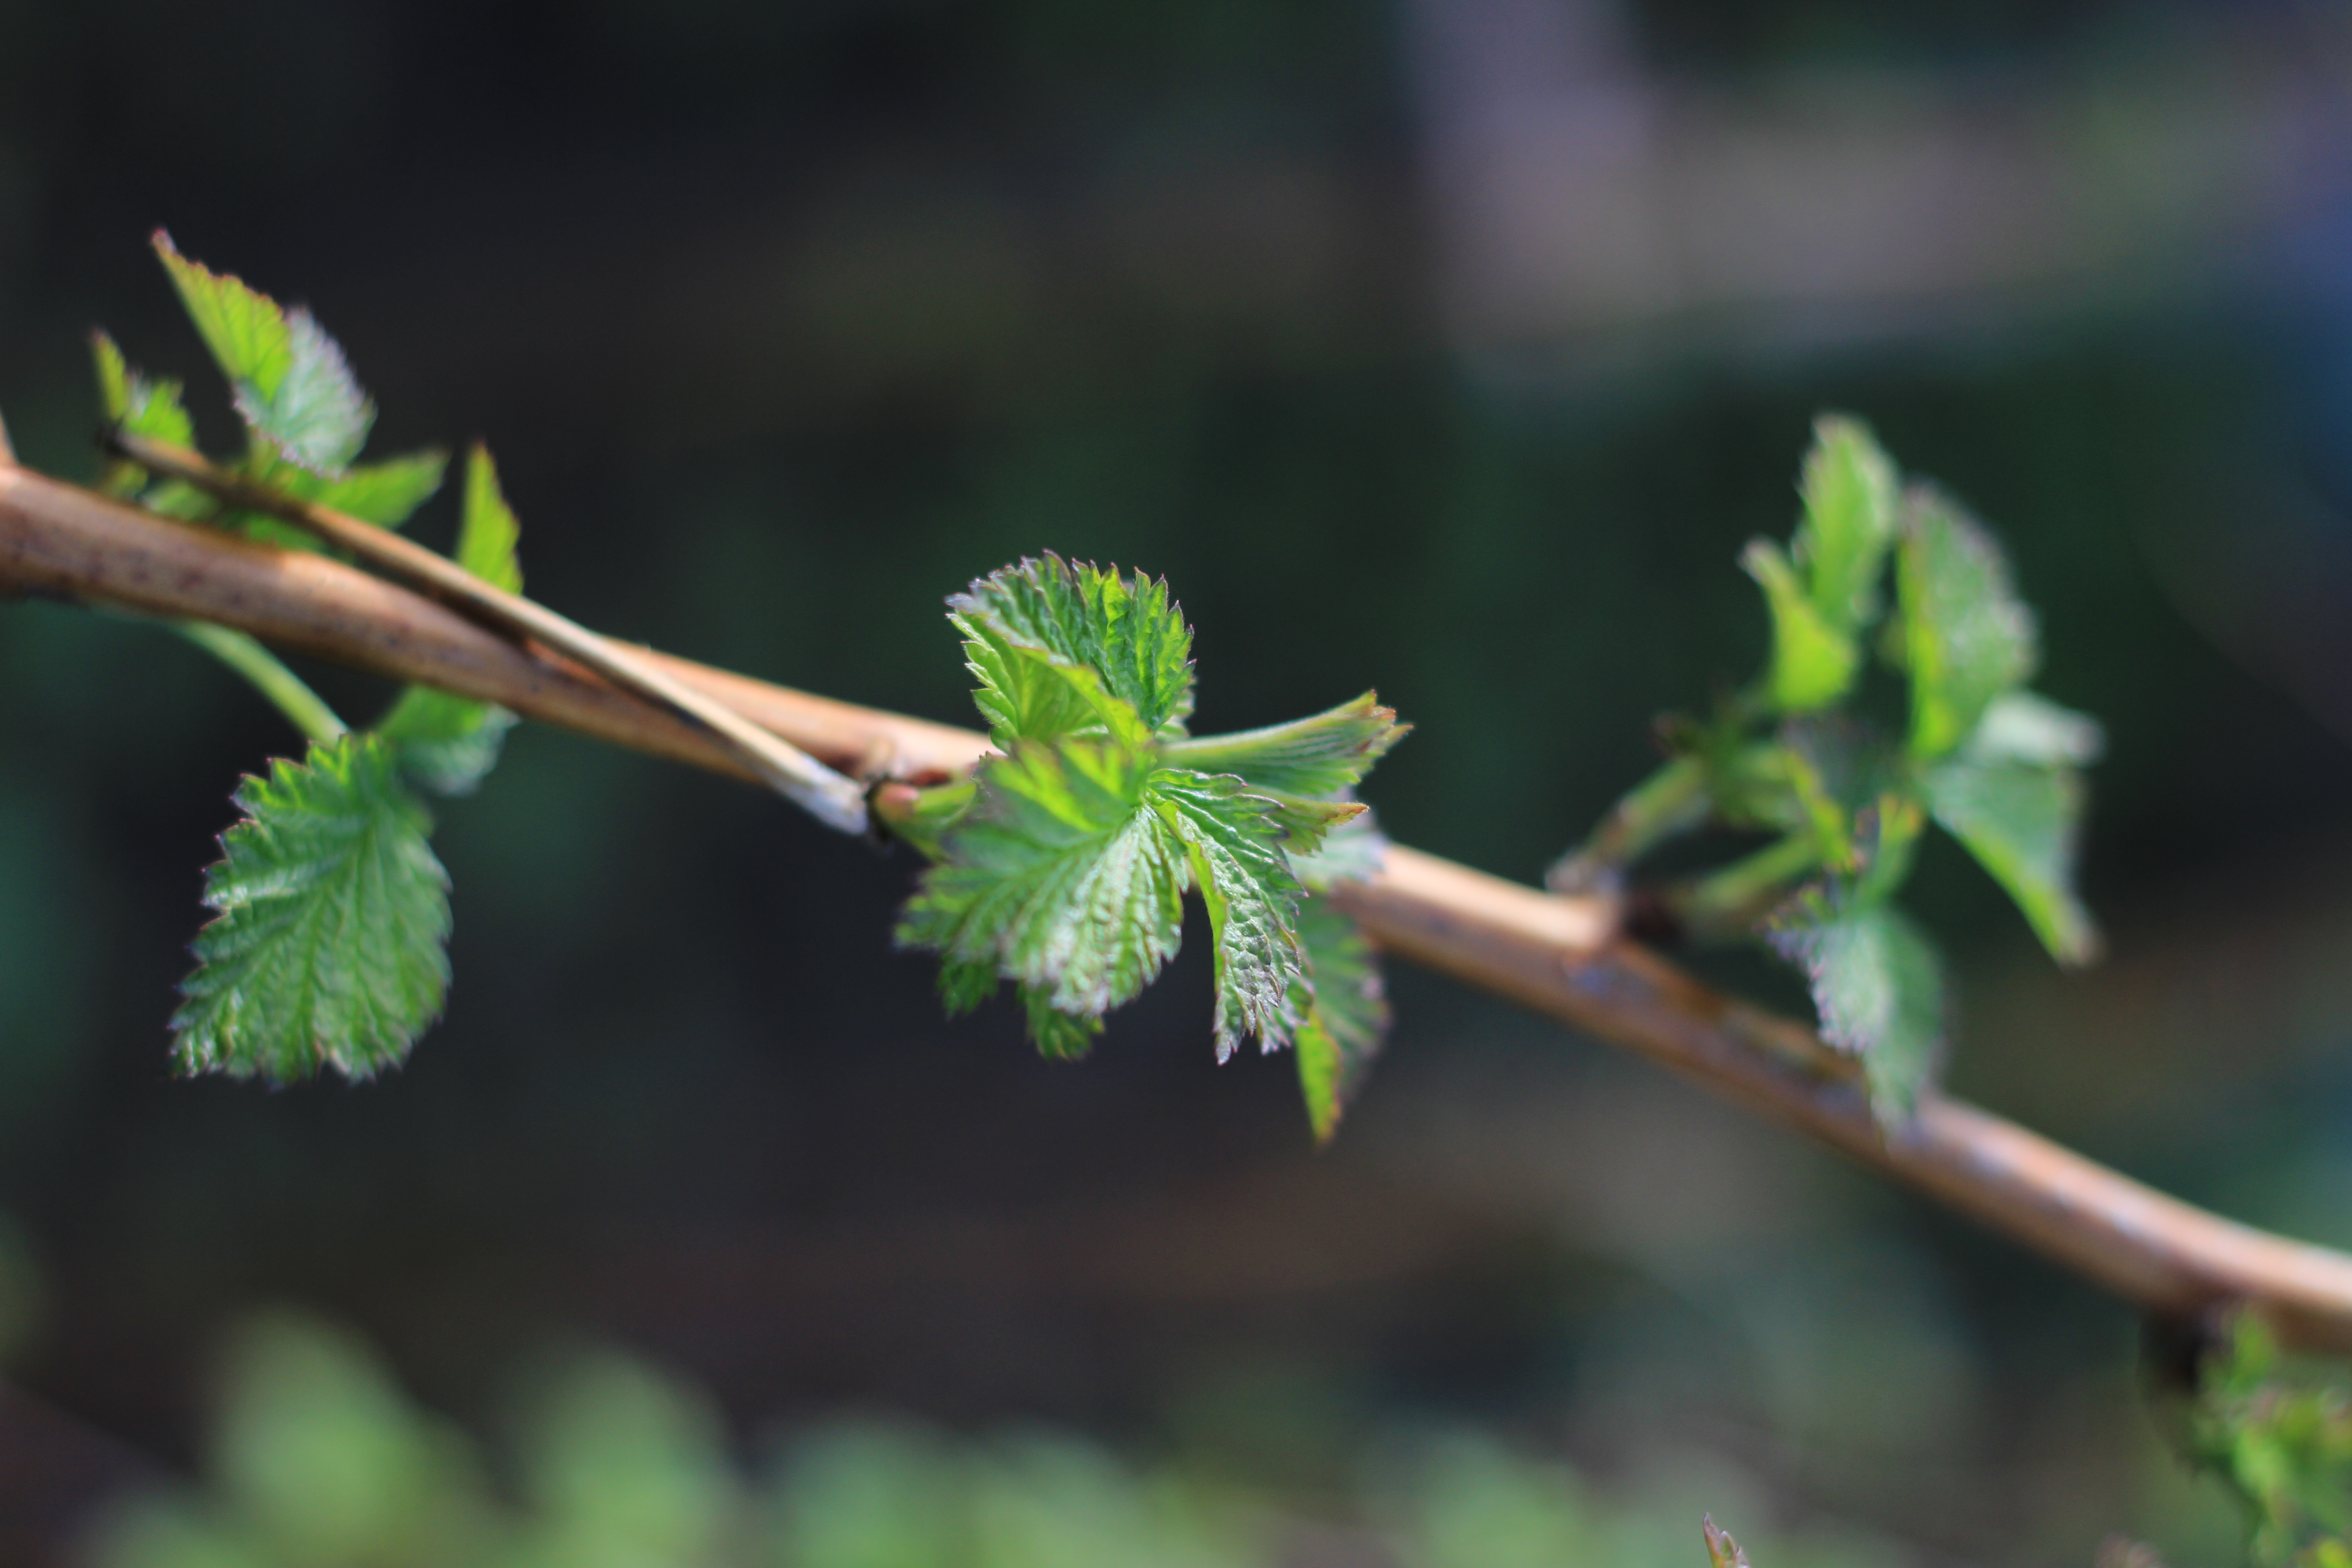
spring, shoot, leaves, leaf, branch, tree, bush, vegetable garden, garden, raspberries, berries, plant, twig, terrestrial plant, annual plant, flowering plant, subshrub, herb, herbaceous plant, grass, plant stem, macro photography, nettle family, liverwort